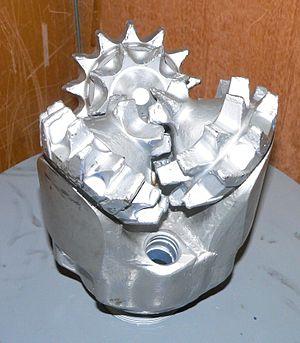
L'industrie pétrolière traite de la chaîne industrielle du pétrole et du gaz de pétrole, du gisement jusqu'au consommateur.